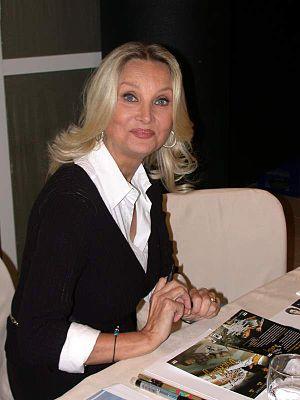
Barbara Bouchet, de son vrai nom Barbara Gutscher, est une actrice américaine naturalisée italienne, née le 15 août 1944 à Reichenberg.